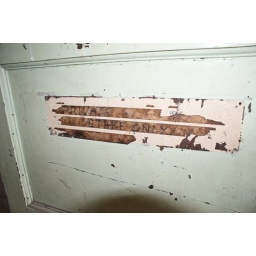
This was stuck to the door of the first room in the office area